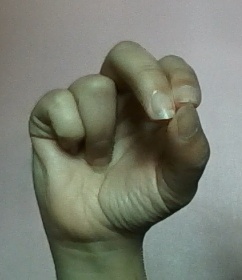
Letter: gaaf